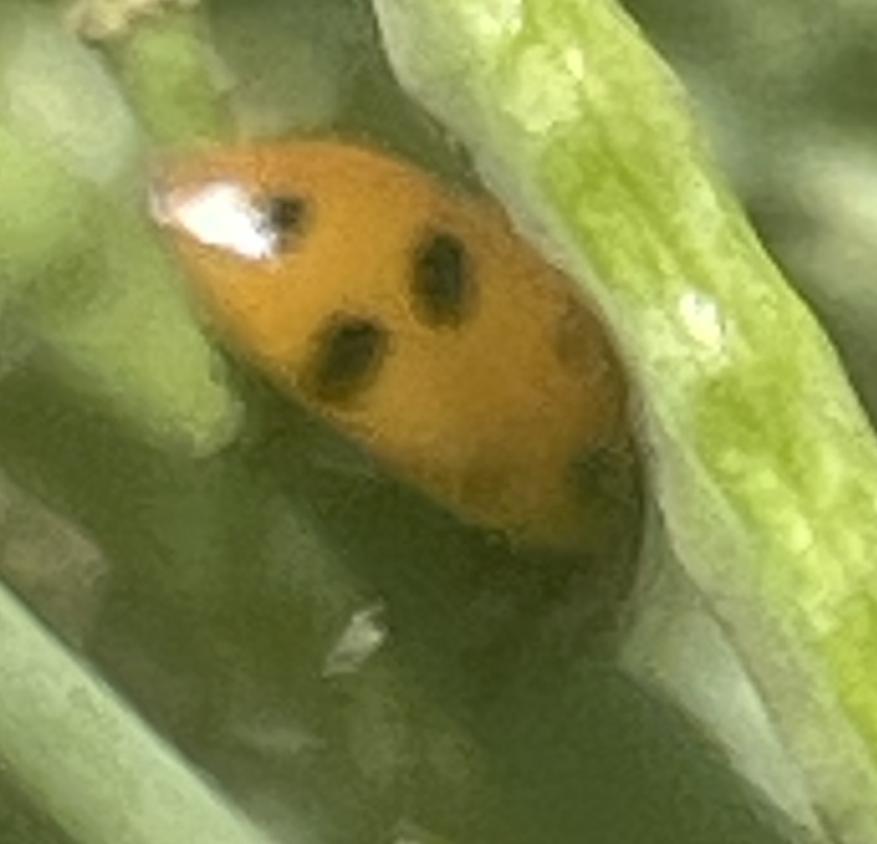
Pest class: predators